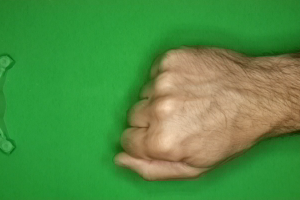
Label: rock